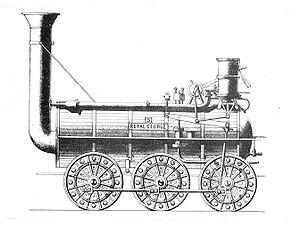
Timothy Hackworth, né à Wylam en Angleterre le 22 décembre 1786 et mort le 7 juillet 1850 était un ingénieur dans le domaine des locomotives à vapeur qui vécut à Shildon dans le comté britannique de Durham. Il fut également le premier « surintendant » des locomotives du Chemin de fer de Stockton et Darlington.